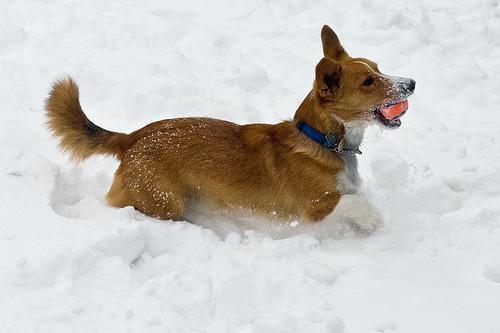
Cardigan